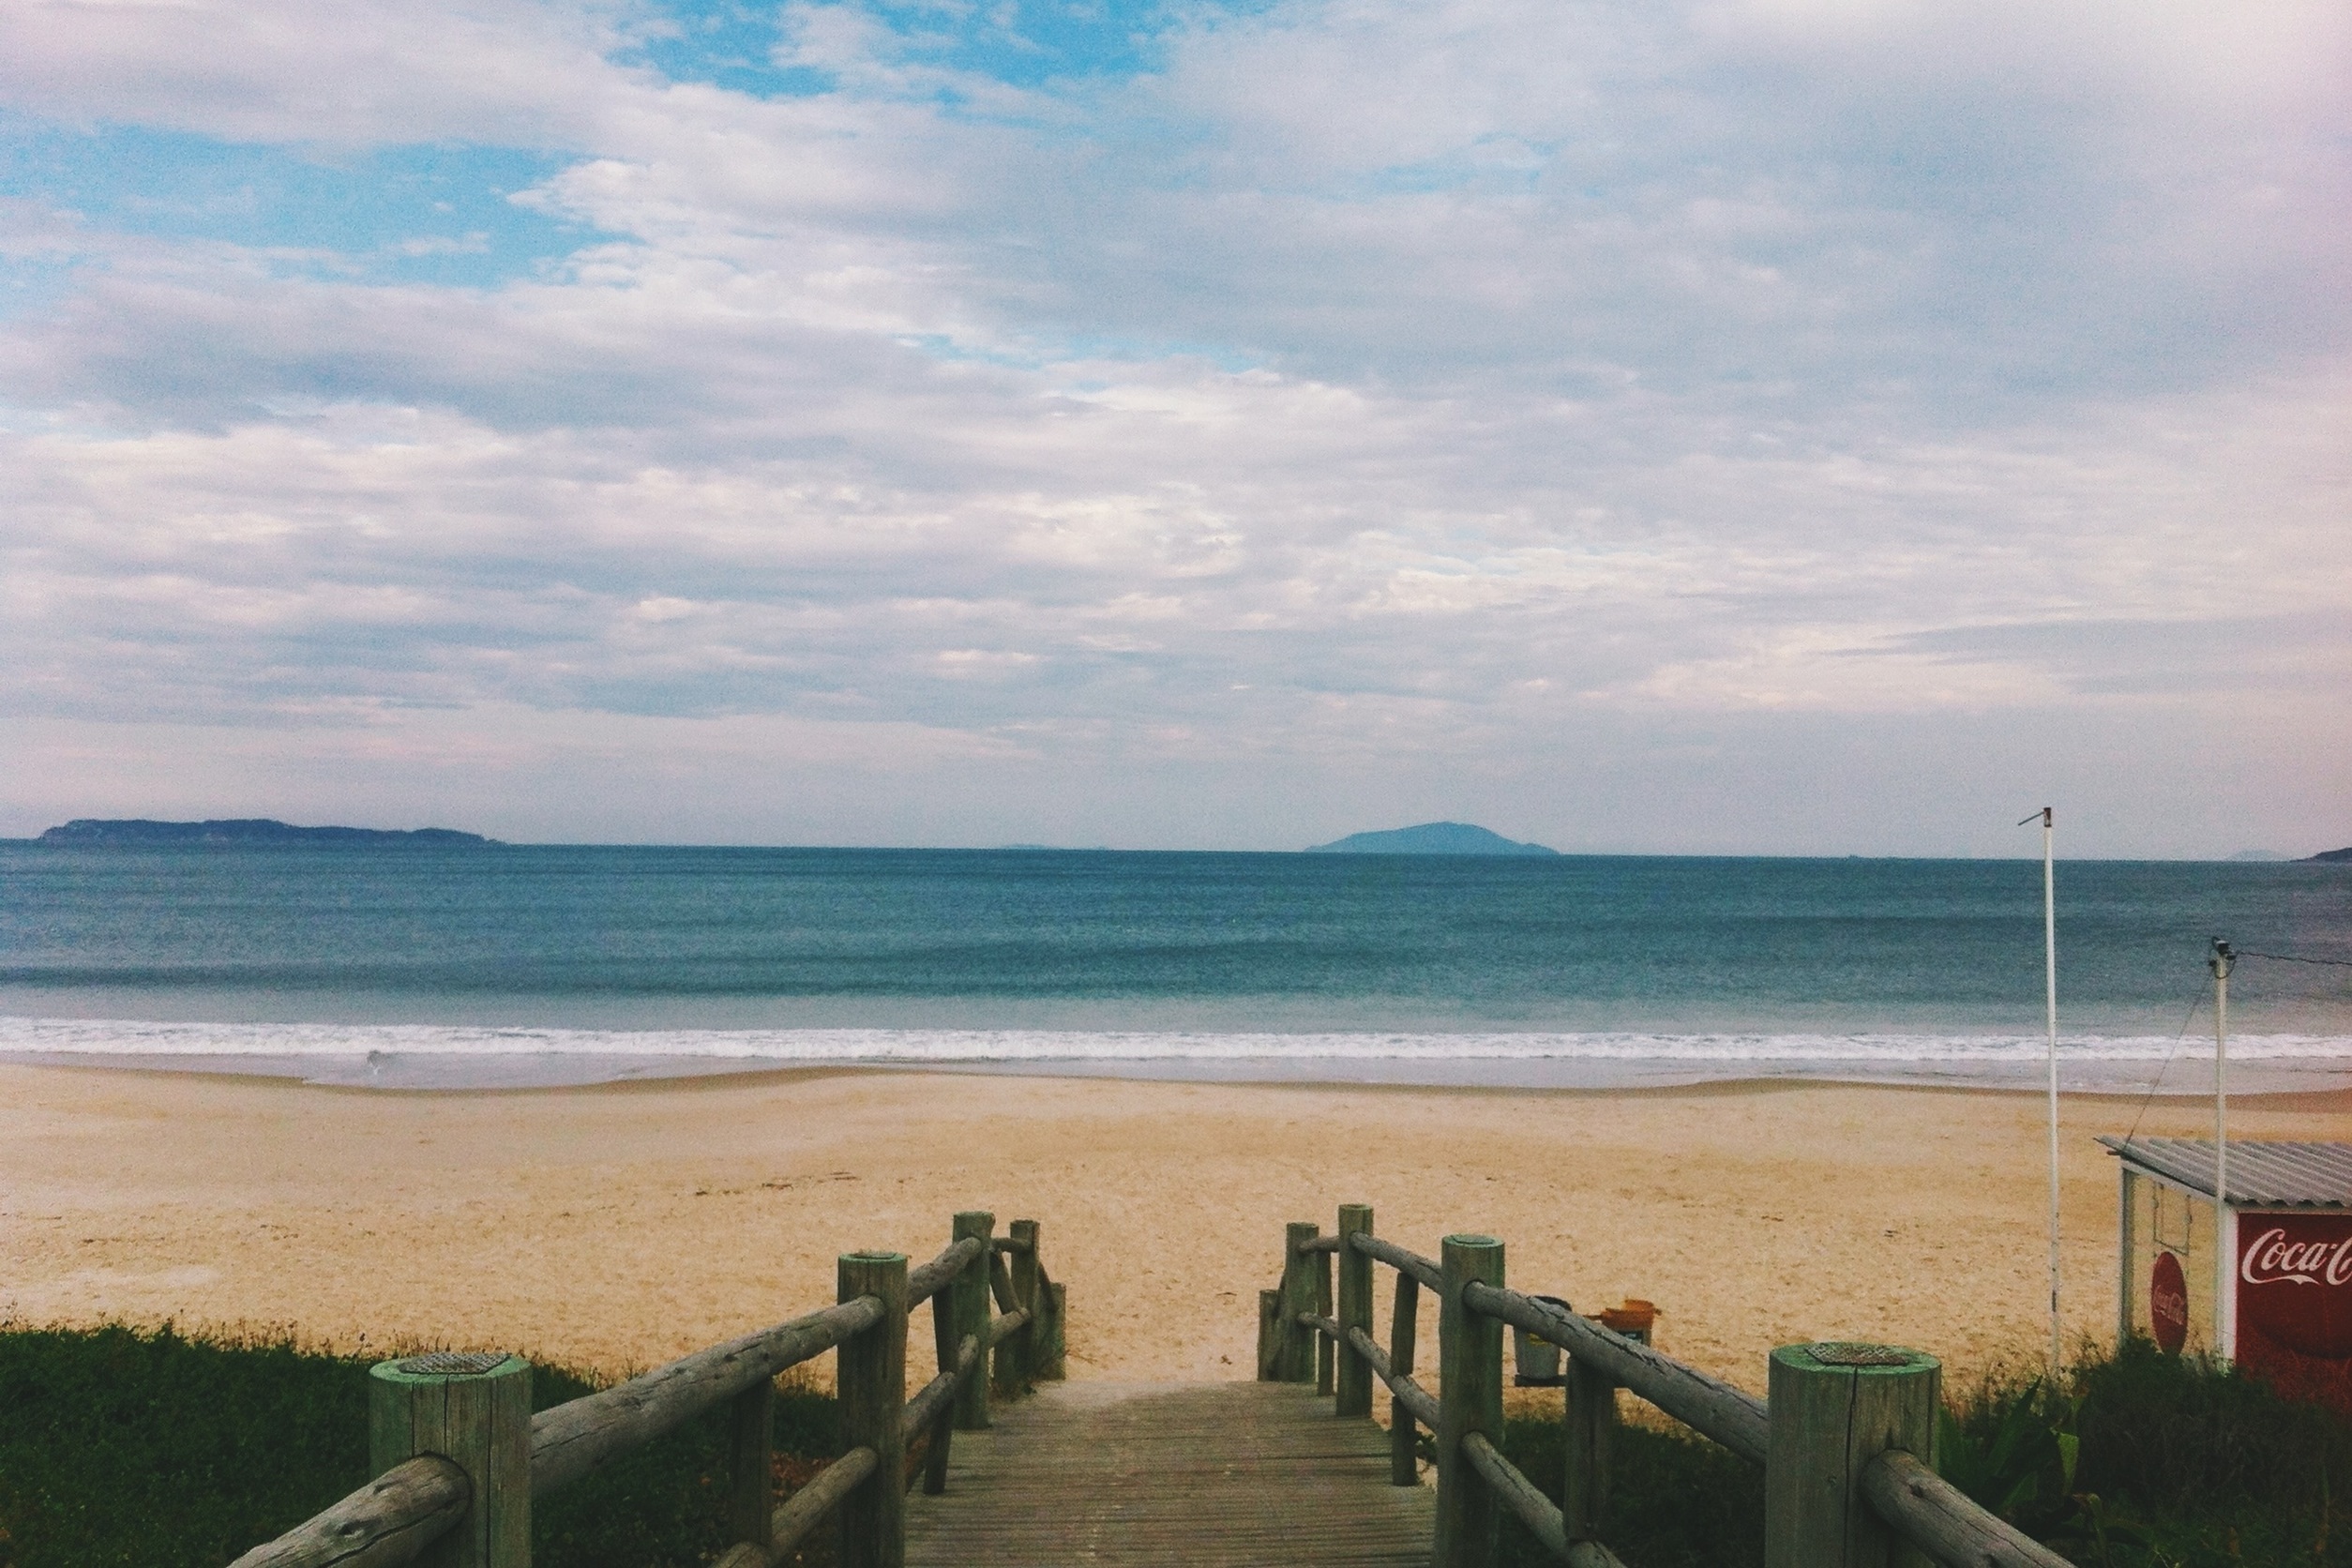
beach, sea, coast, water, sand, ocean, horizon, dock, sky, wood, bridge, shore, wave, vacation, bay, body of water, waves, clouds, cool image, cape